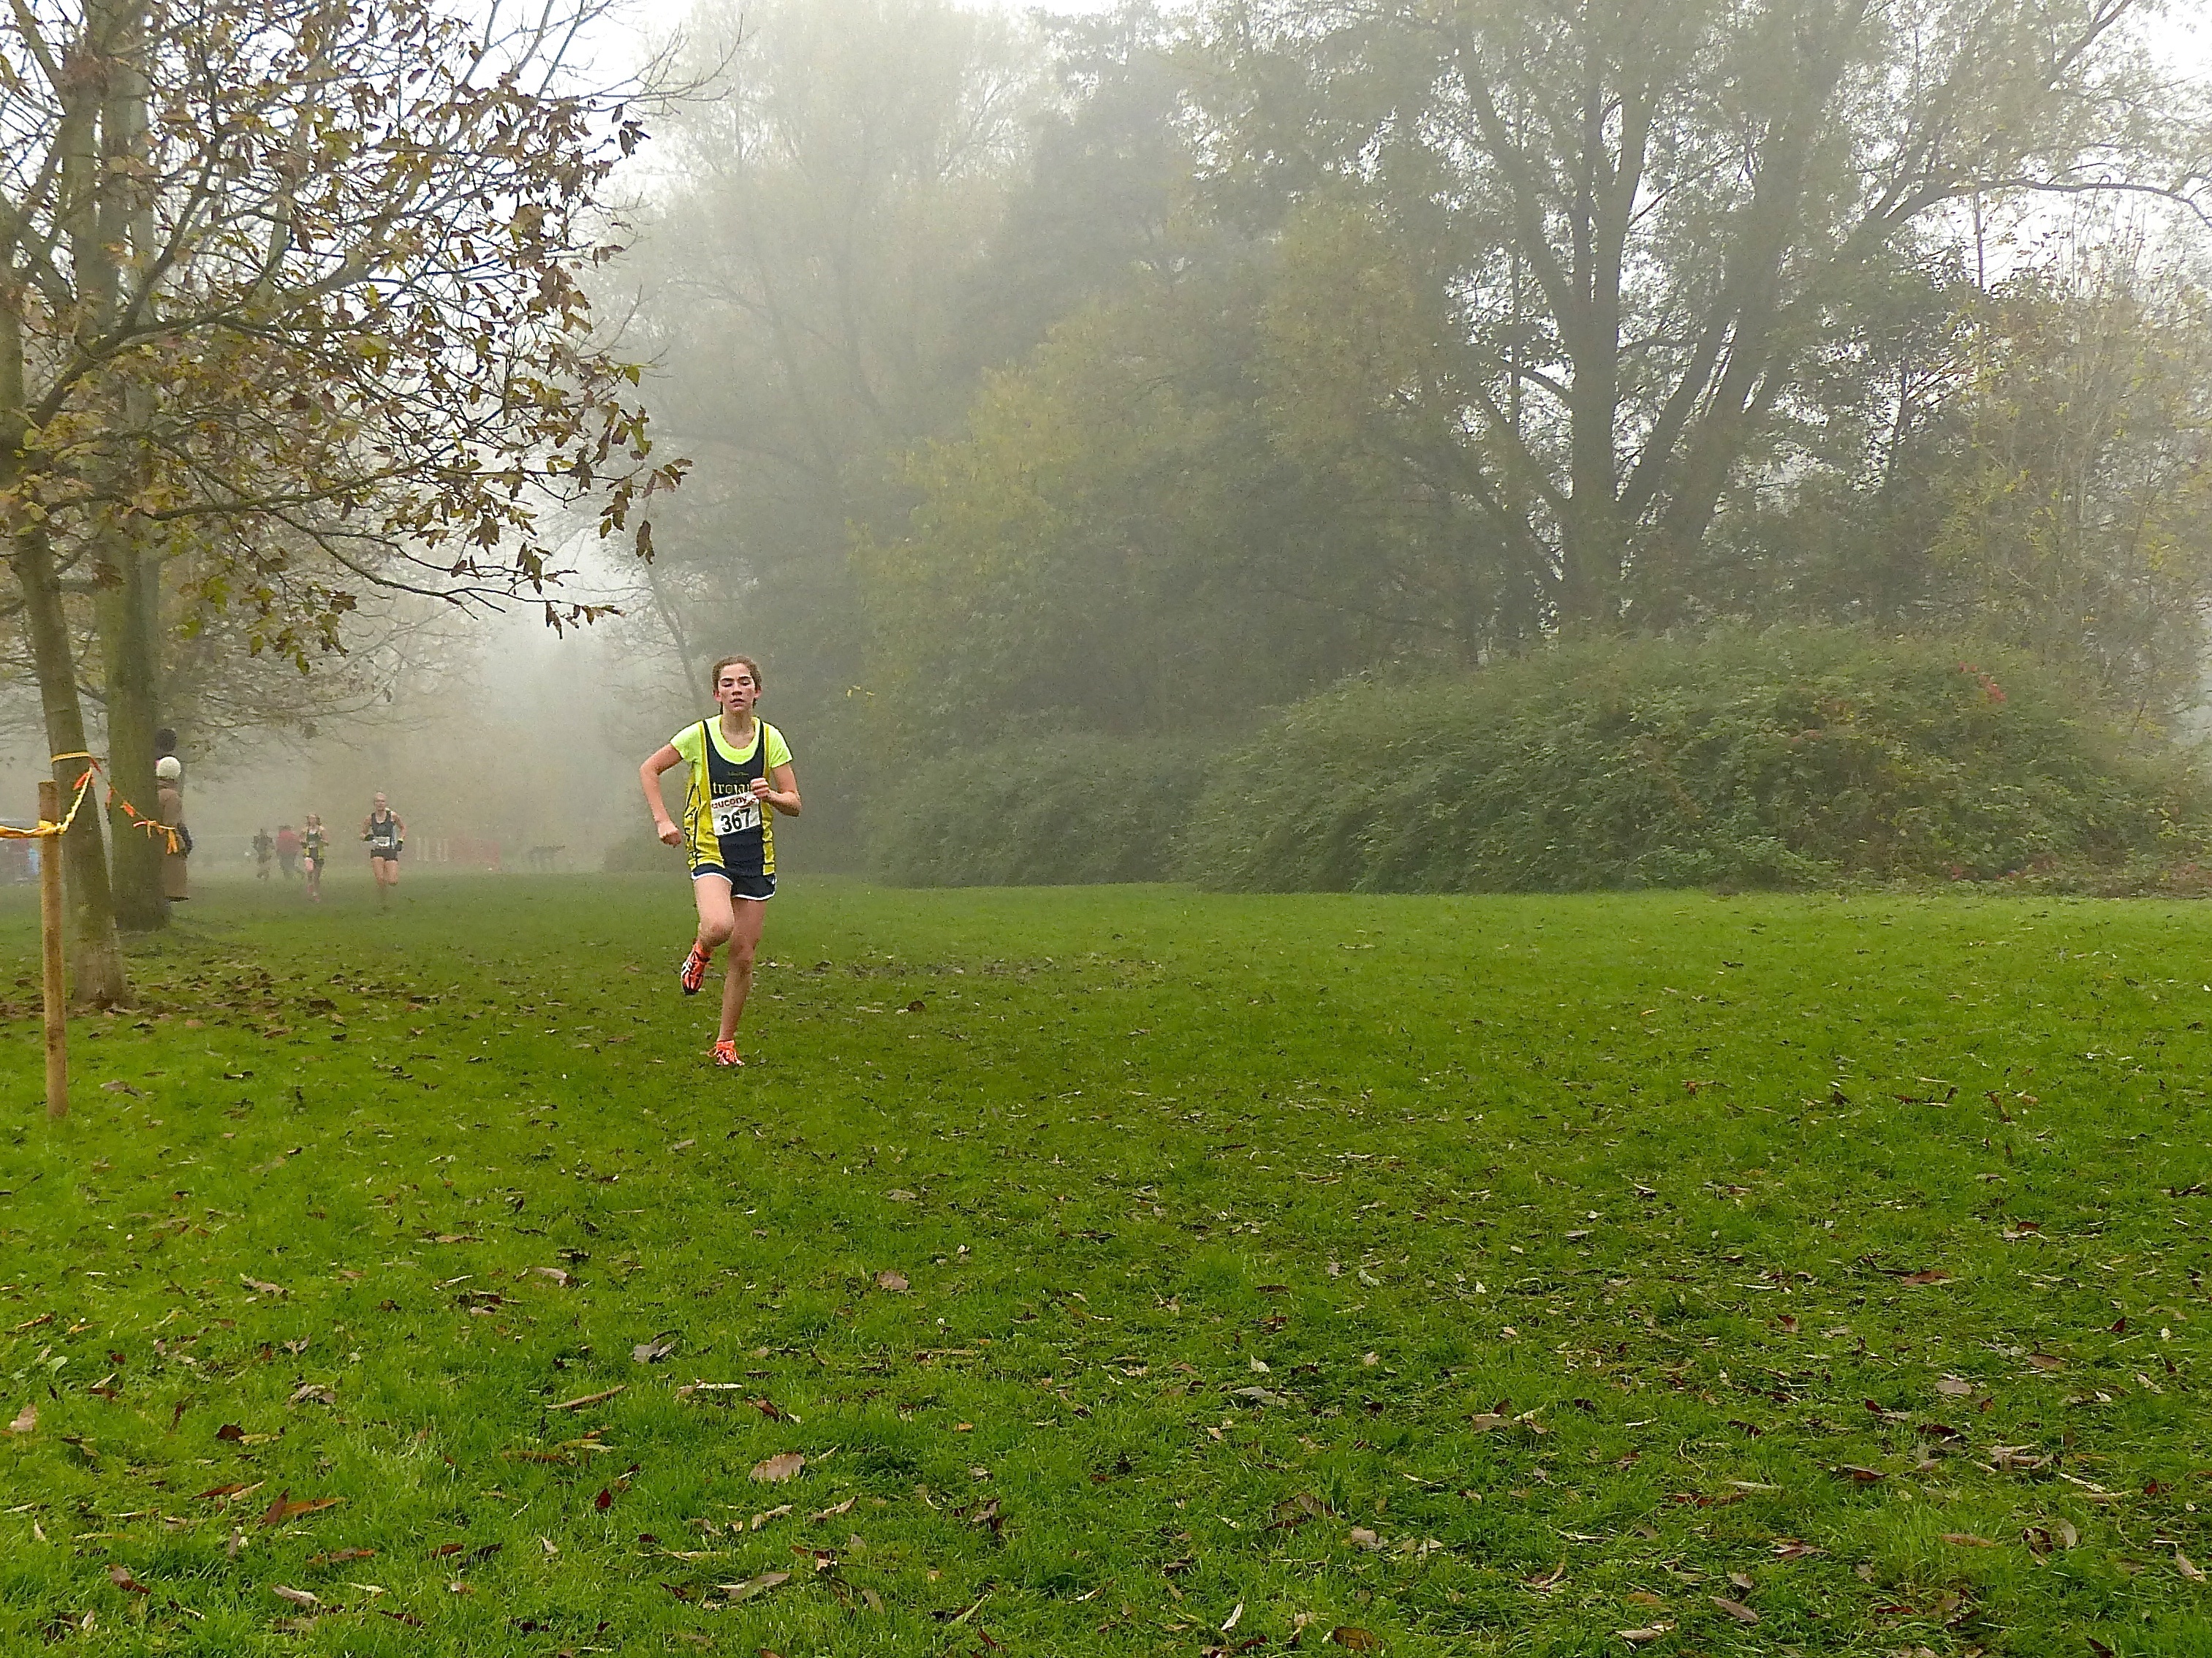
tree, forest, grass, fog, mist, trail, sport, lawn, meadow, sunlight, morning, running, green, ash, crosscountry, belgium, race, competition, team, grassland, championship, woodland, habitat, xc, antwerp, necis, rural area, natural environment, atmospheric phenomenon